Destruction of country houses in 20th-century Britain

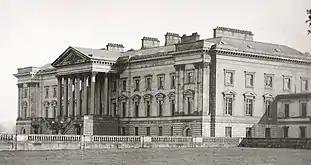
Hamilton Palace, the seat of the Dukes of Hamilton, built in 1695, was subsequently much enlarged. It was demolished in 1921.

Another consideration was education. Before the late 1950s and the advent of the stately home business, very few working-class people had seen the upstairs of these great houses; those who had were there only to clean and serve, with an obligation to keep their eyes down, rather than uplift them and be educated. Thus ignorance of the nation's heritage was a large contributory factor to the indifference that met the destruction.